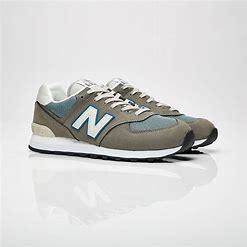
Brand: New
Model: Balance ML574